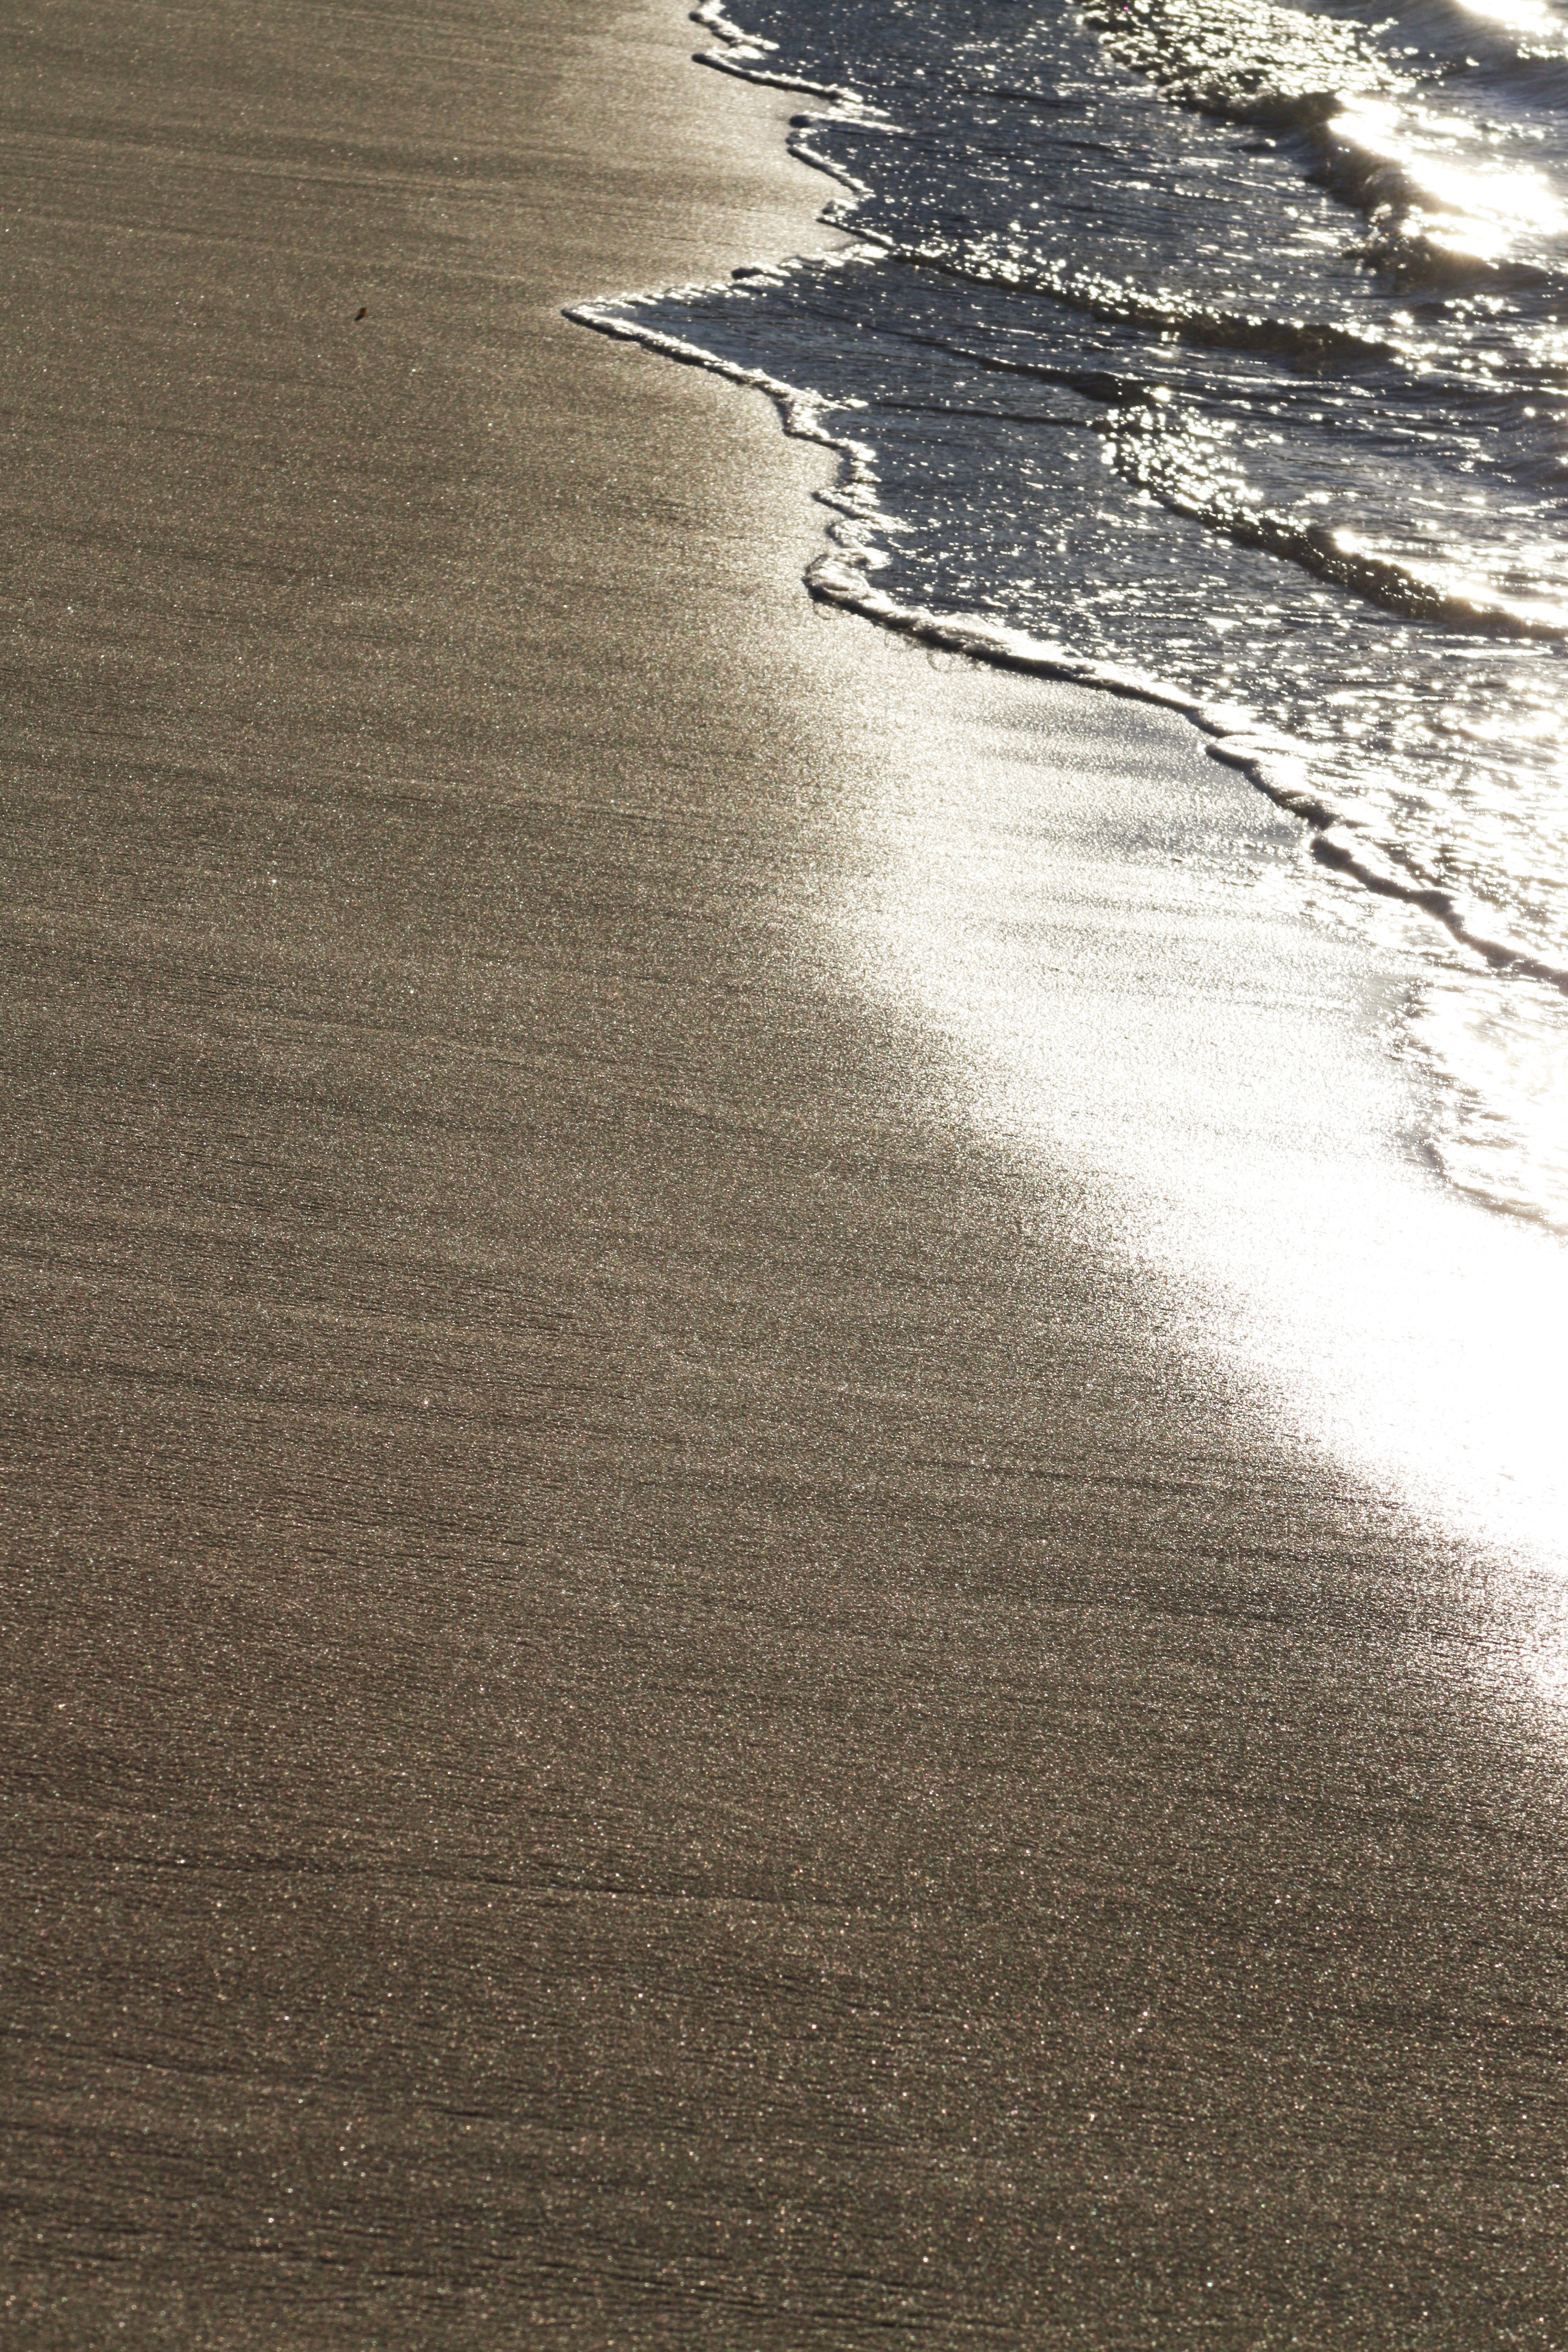
beach, landscape, sea, sand, horizon, sun, sunlight, texture, wave, floor, asphalt, france, line, reflection, flooring, road surface, ren cros